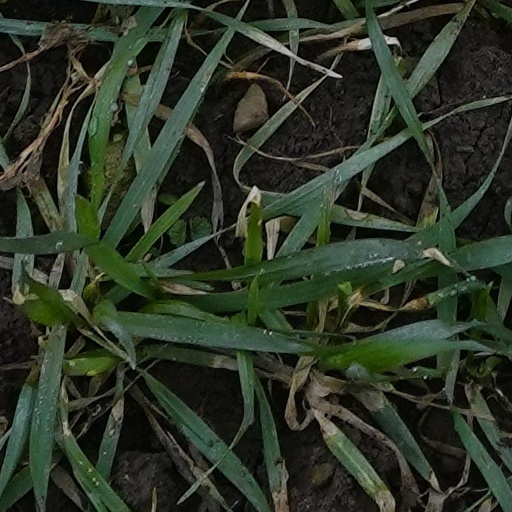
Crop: wheat